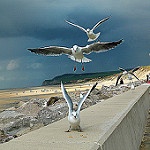
Label: sea